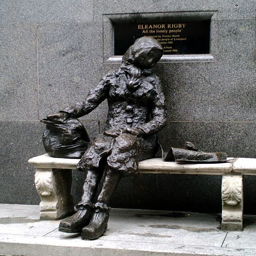
the statue dedicated to all those lonely people out in the world .